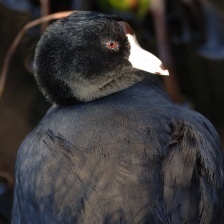
Species: AMERICAN COOT
Scientific name: FULICA AMERICANA